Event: Nepal Earthquake
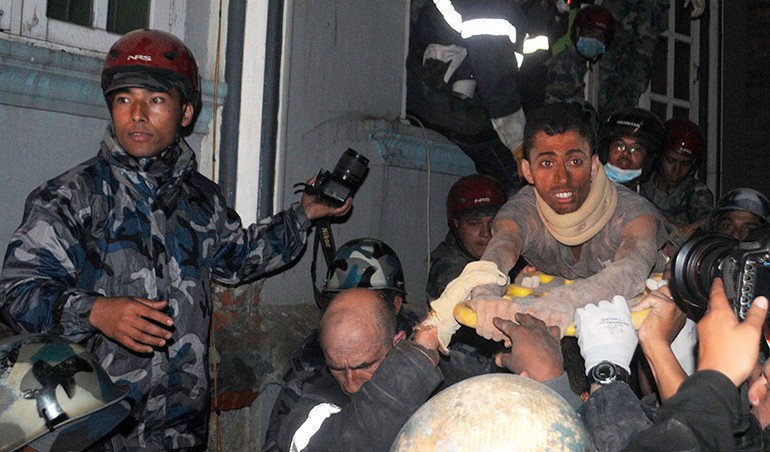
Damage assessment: no_damage